Madeleine Albright

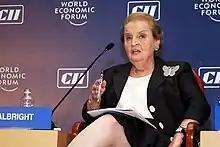
Madeleine Albright at the World Economic Forum

Following Albright's term as Secretary of State, Czech president Václav Havel spoke openly about the possibility of Albright succeeding him. Albright was reportedly flattered, but denied ever seriously considering the possibility of running for office in her country of origin.